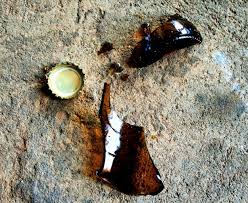
Waste category: glass